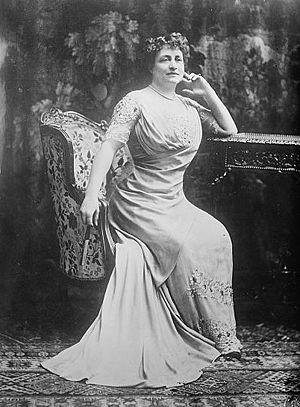
La liste des suffragistes et suffragettes regroupe des personnalités ayant milité pour le droit de vote des femmes, les organisations qu'elles ont formées ou rejointes ainsi que les ouvrages qu'elles ont publiés. Une liste des principales organisations et ouvrages suffragistes est donnée en fin d'article.